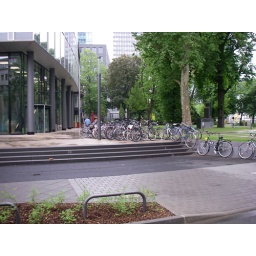
Bikes in front of an office building